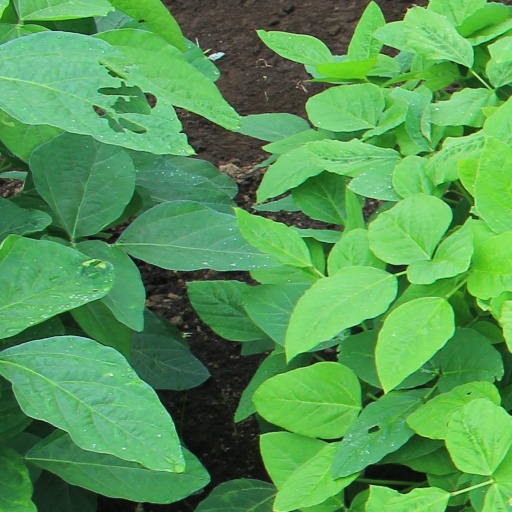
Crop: soybean